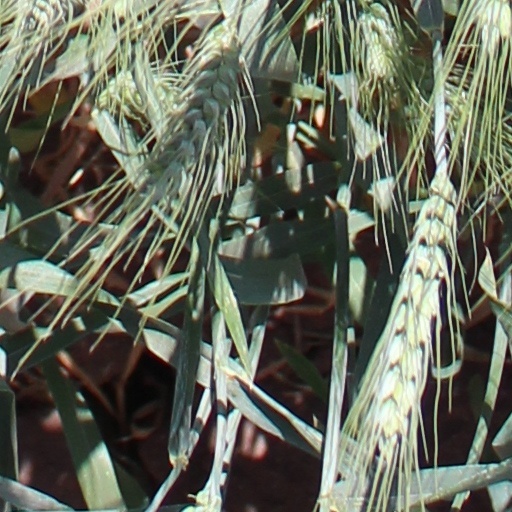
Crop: wheat